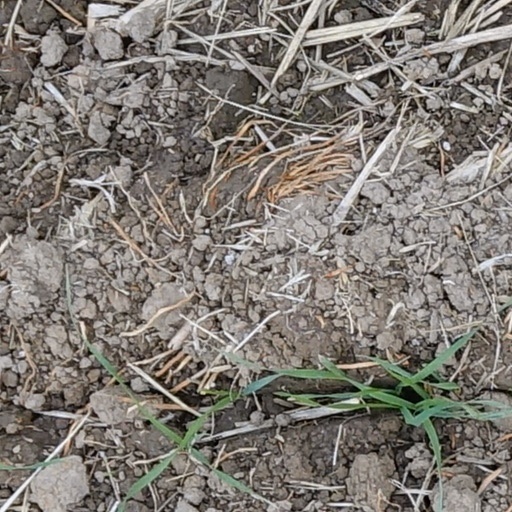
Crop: wheat